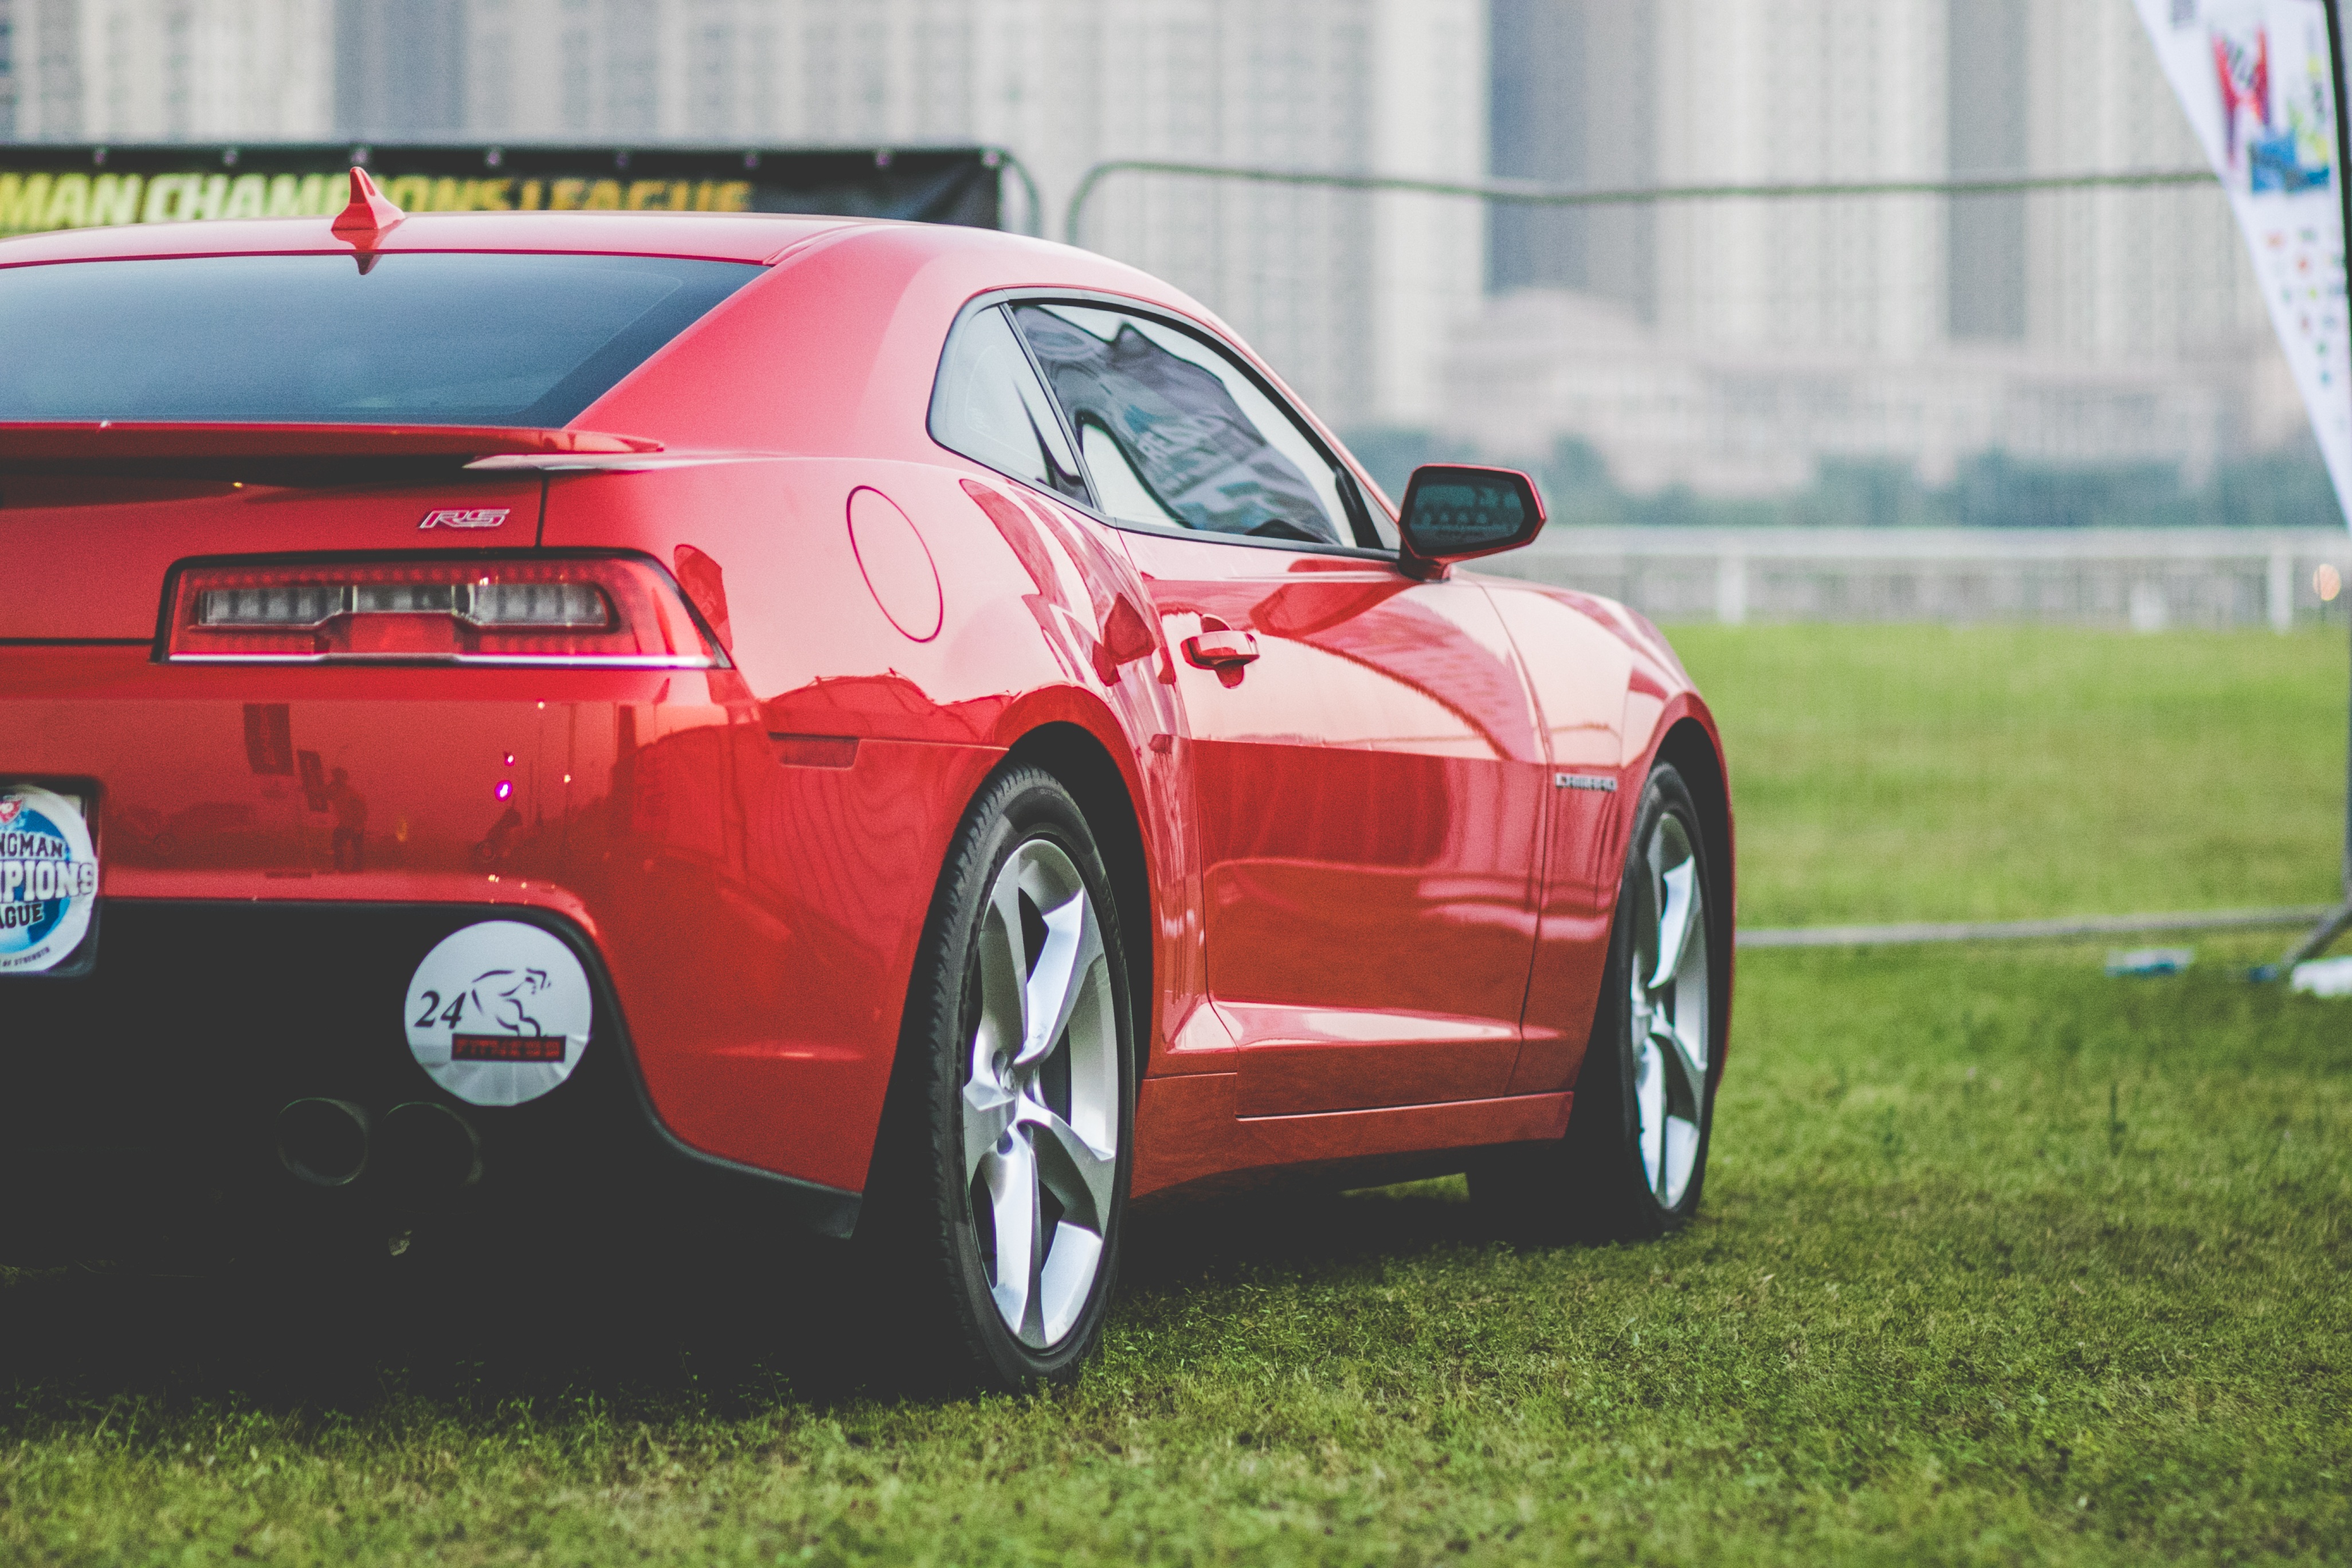
street, car, wheel, automobile, transportation, transport, vehicle, show, drive, dubai, auto, speed, muscular, muscle, automotive, sports car, motor vehicle, muscle car, supercar, power, sporty, dream, luxury, design, performance, rim, uae, chevrolet, gulf, coupe, exhibition, strong, mobility, jumeirah, automotive exterior, compact car, automotive design, performance car, mid size car, full size car, personal luxury car, chevrolet camaro, automotive wheel system